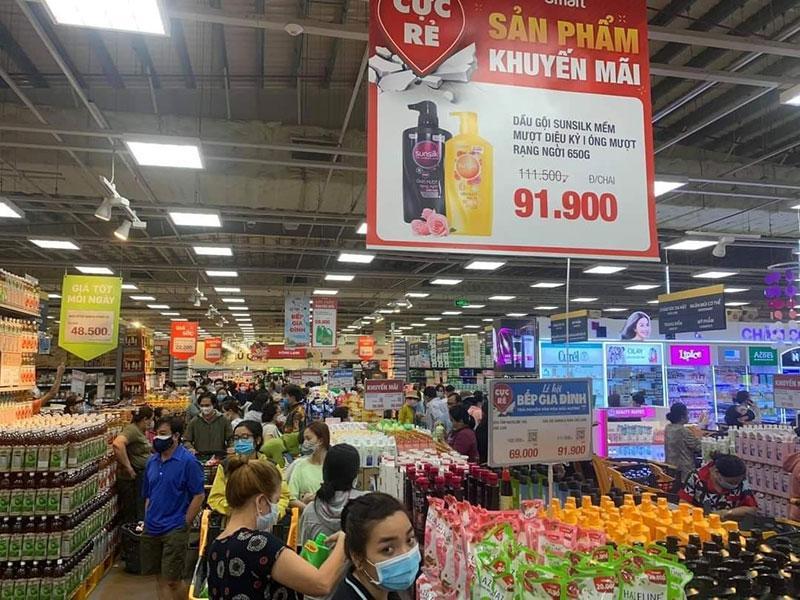
đây là hình ảnh chụp ở bên trong của một siêu thị